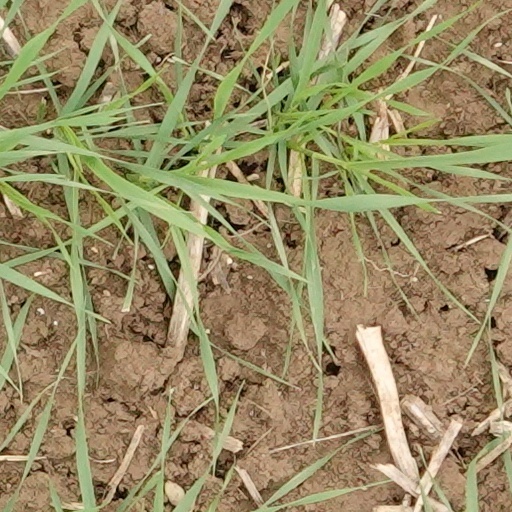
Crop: wheat